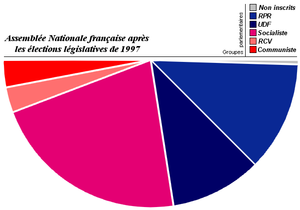
L'Assemblée Nationale après les élections législatives de 1997.